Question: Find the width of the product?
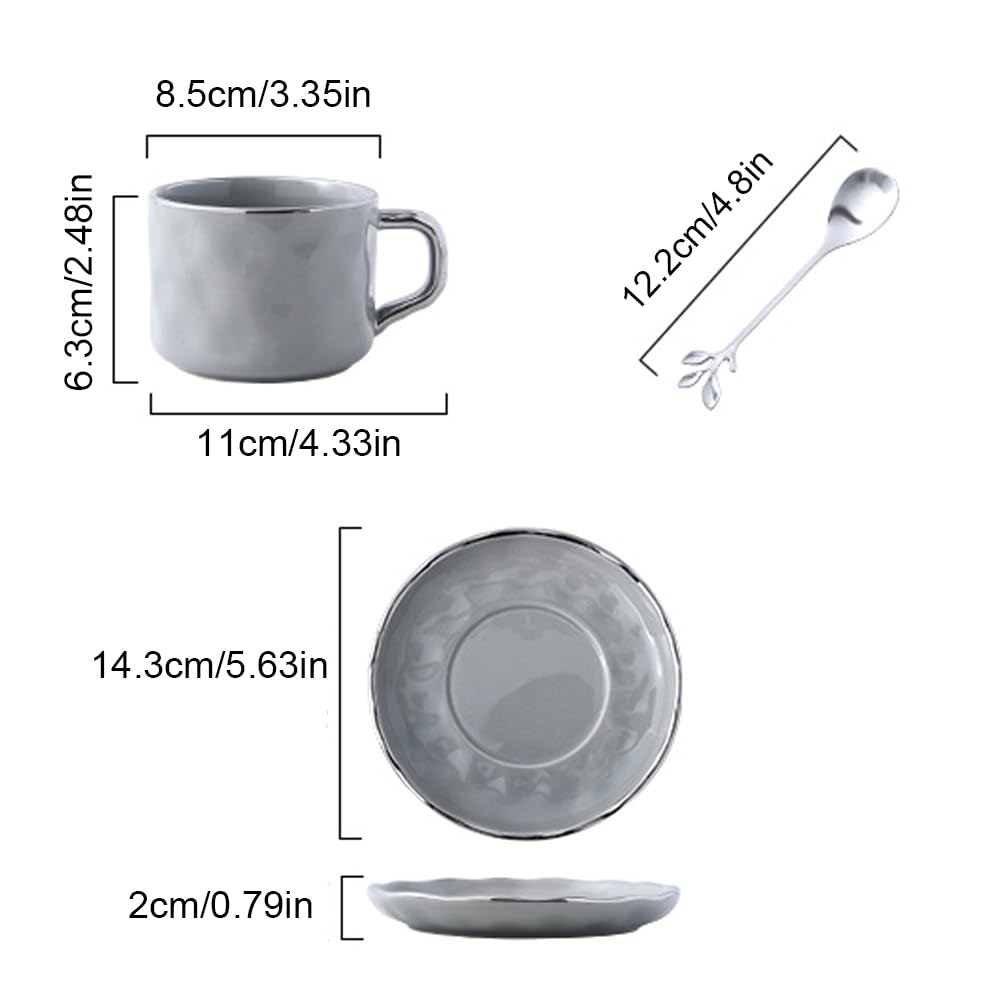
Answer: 8.5 centimetre